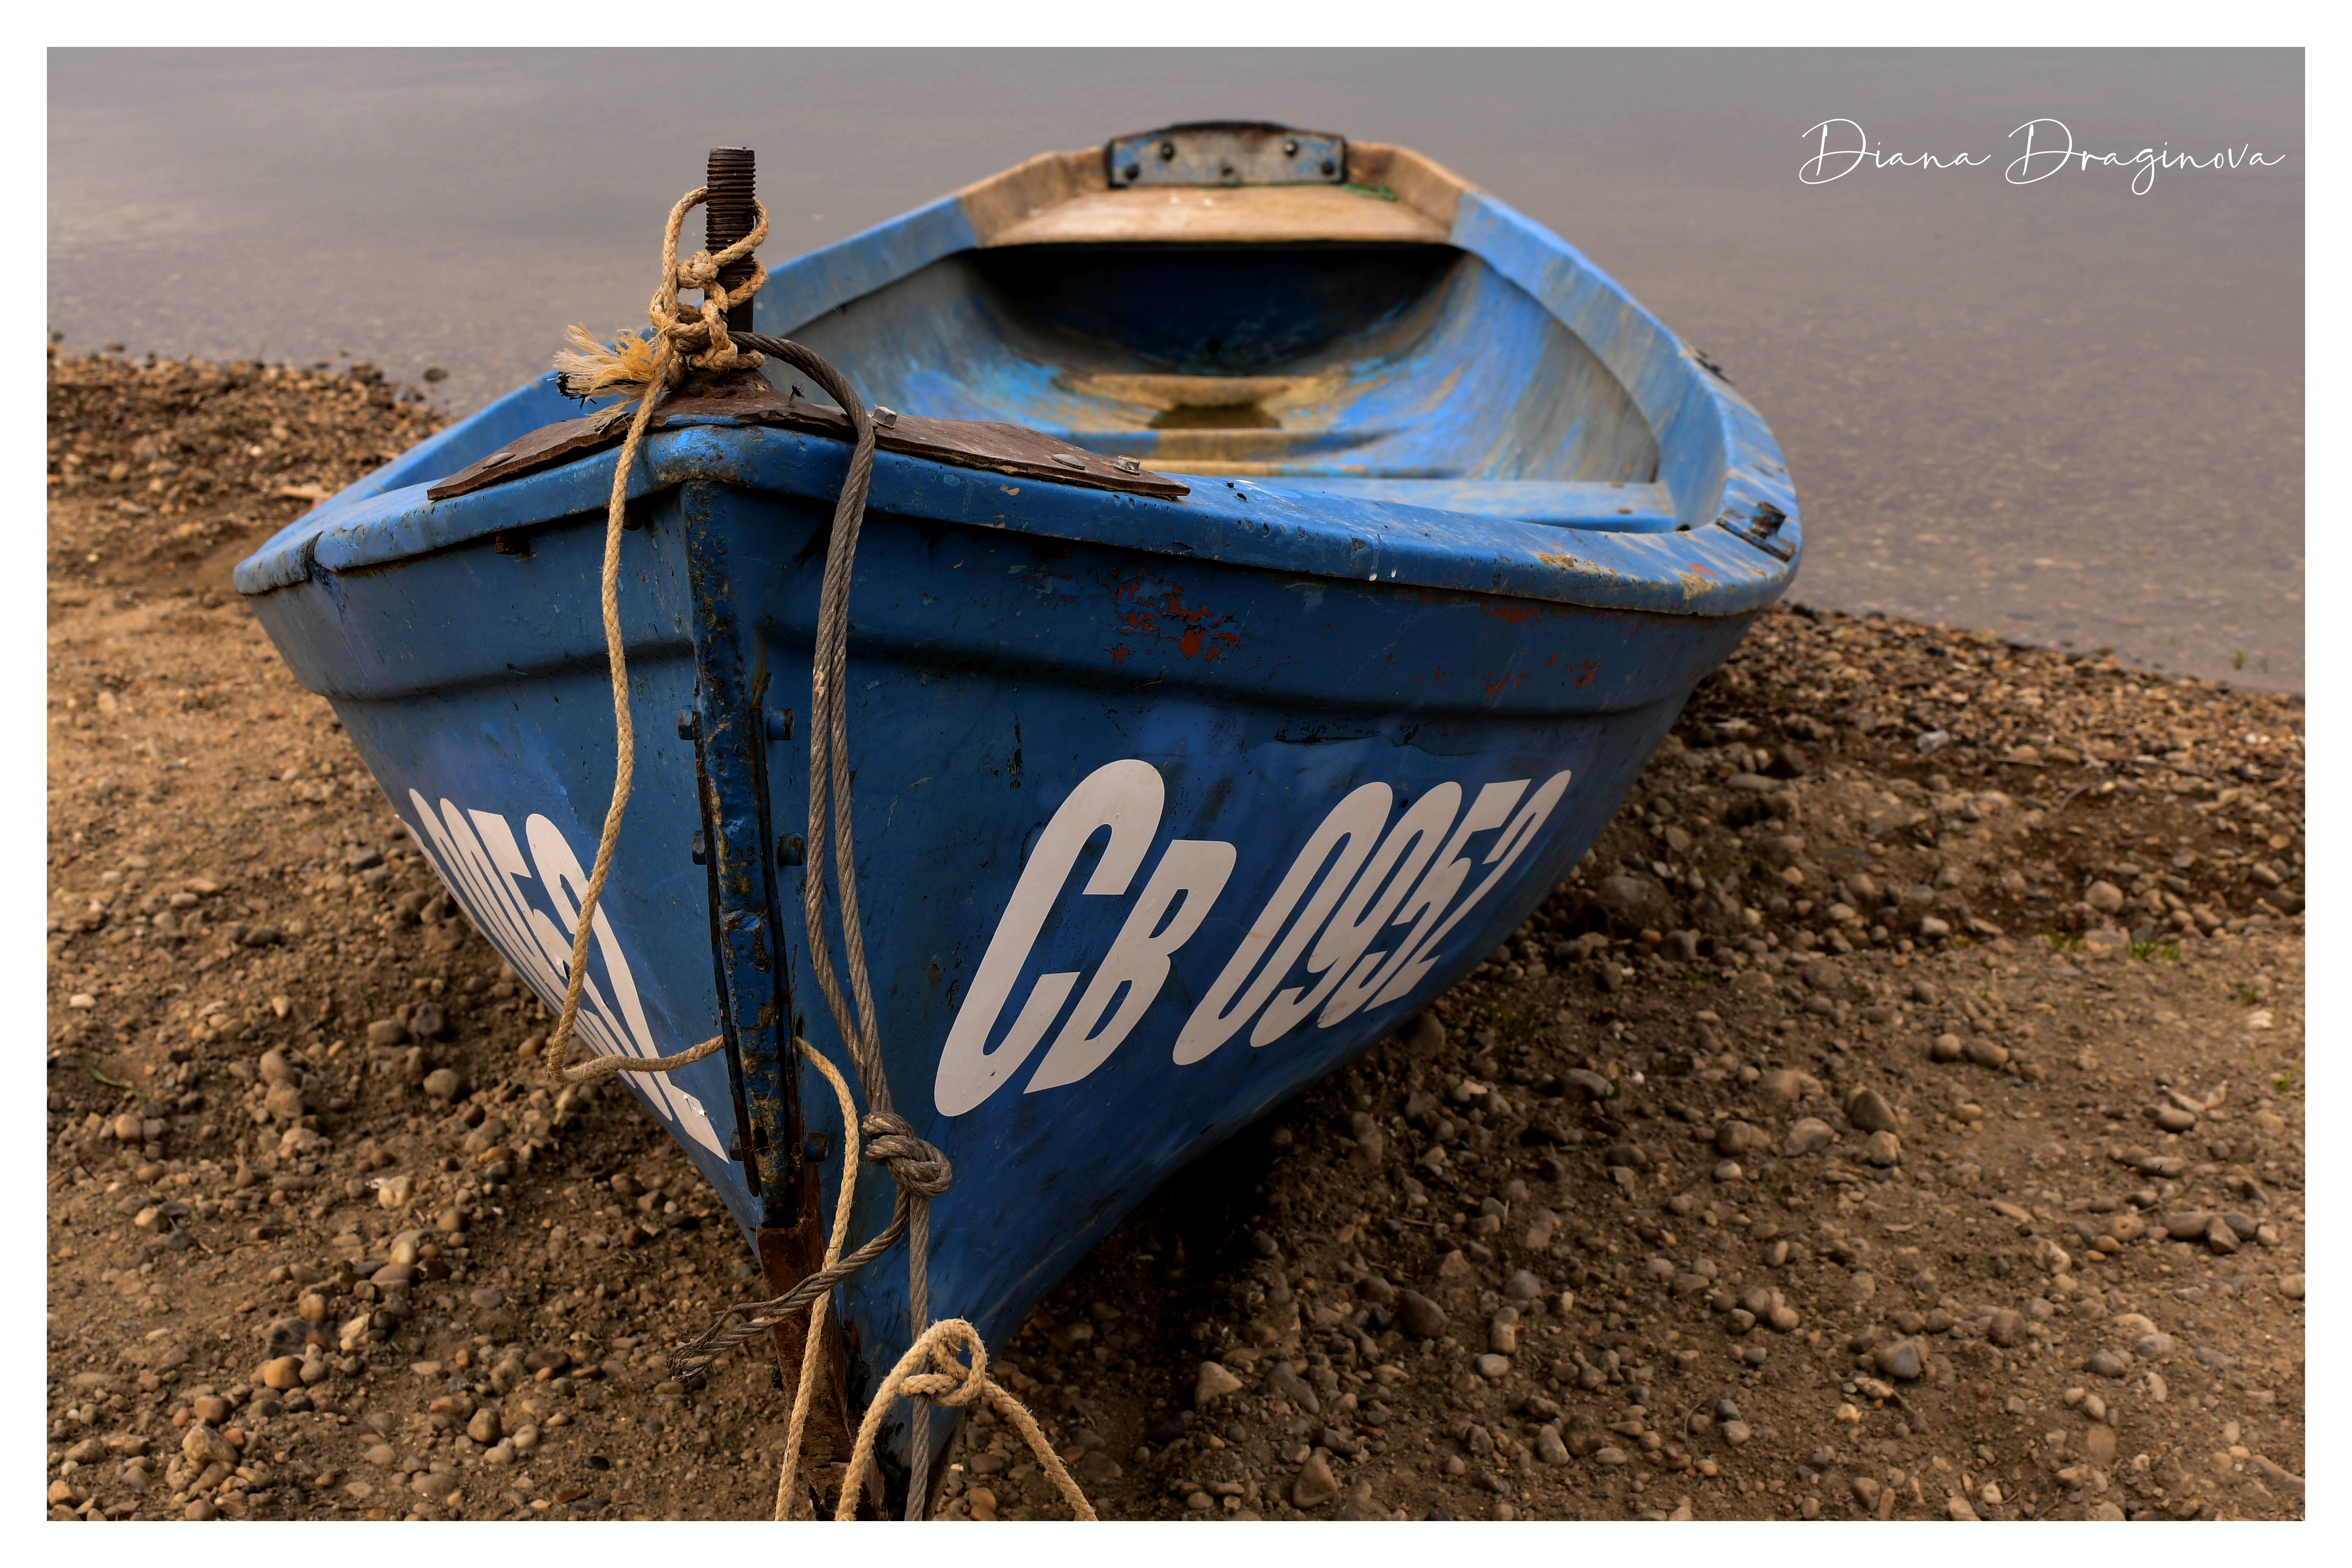
blue, boat, watercraft, boats and boating equipment and supplies, vehicle, body of water, wood, canoe, ship, landscape, skiff, watercraft rowing, grass, sand, soil, water transportation, electric blue, pollution, stock photography, beach, sky, coast, dinghy, sea, boating, grassland, ocean